Helios

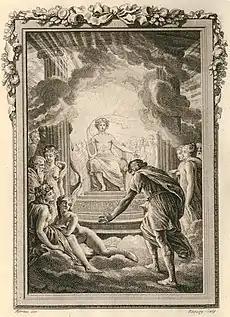
"Phaethon meets the Sun", engraving for the "Metamorphoses".

Solar eclipses were phaenomena of fear as well as wonder in Ancient Greece, and were seen as the Sun abandoning humanity. According to a fragment of Archilochus, it is Zeus who blocks Helios and makes him disappear from the sky. In one of his paeans, the lyric poet Pindar describes a solar eclipse as the Sun's light being hidden from the world, a bad omen of destruction and doom: